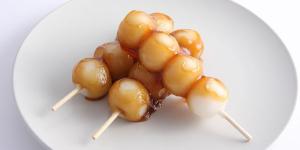
aperitivo japones mitarashi dango